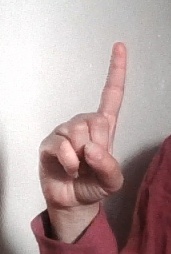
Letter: bb